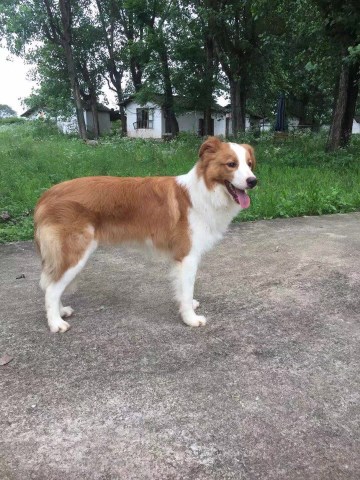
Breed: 2594-n000109-Border_collie